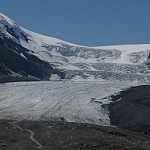
Scene: Outdoor